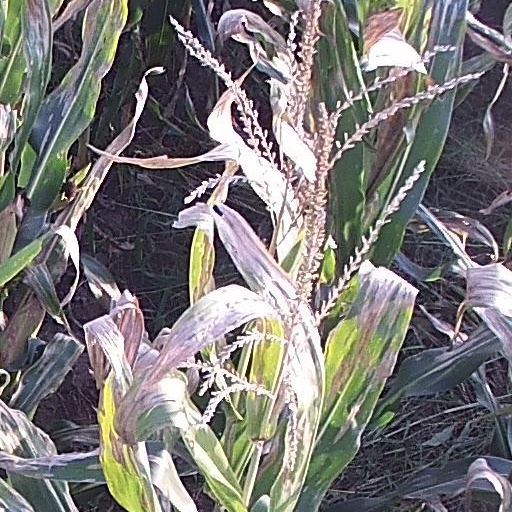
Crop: maize; corn